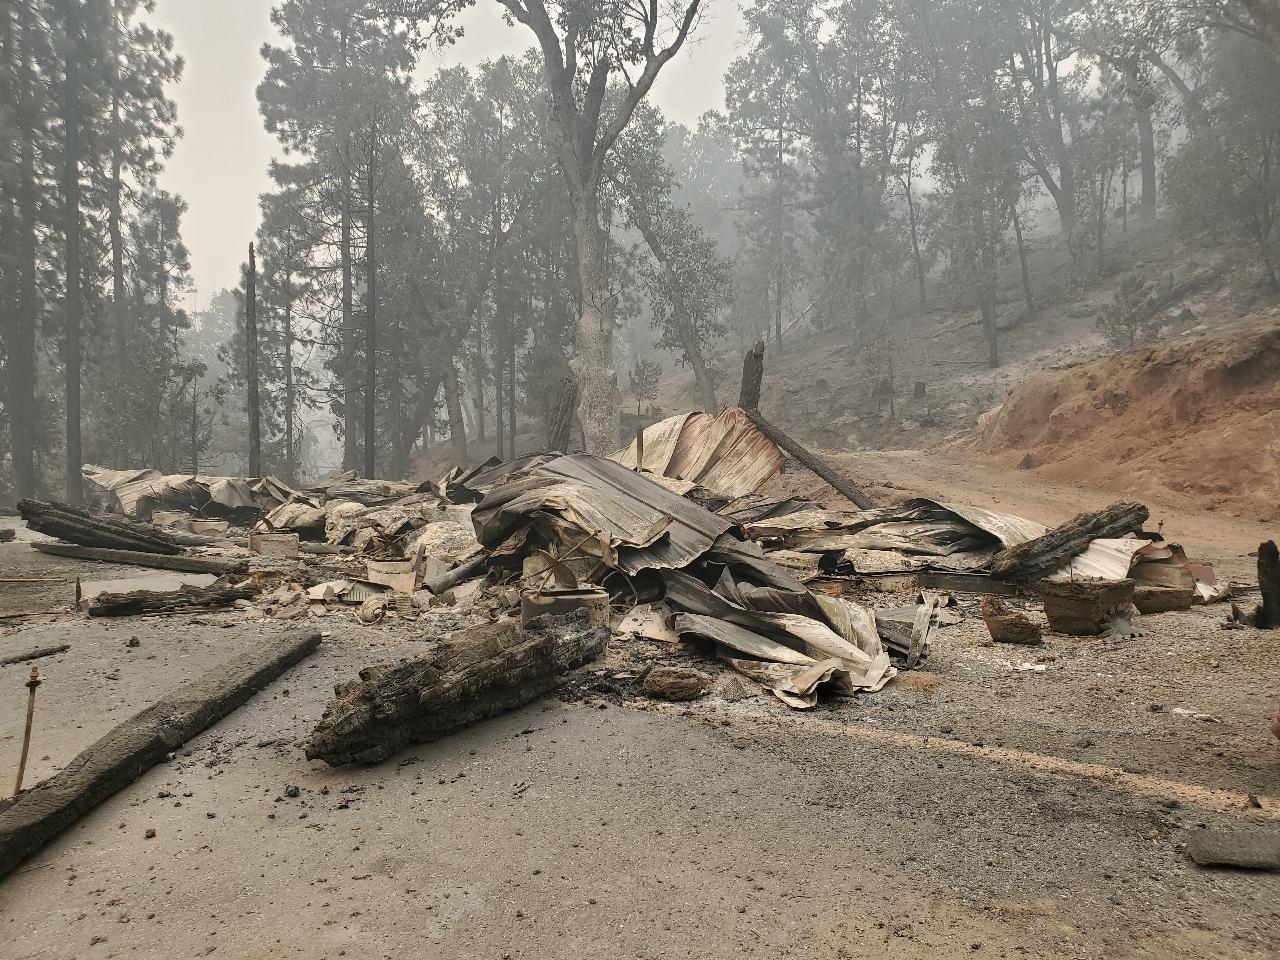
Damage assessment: destroyed